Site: brandenburg
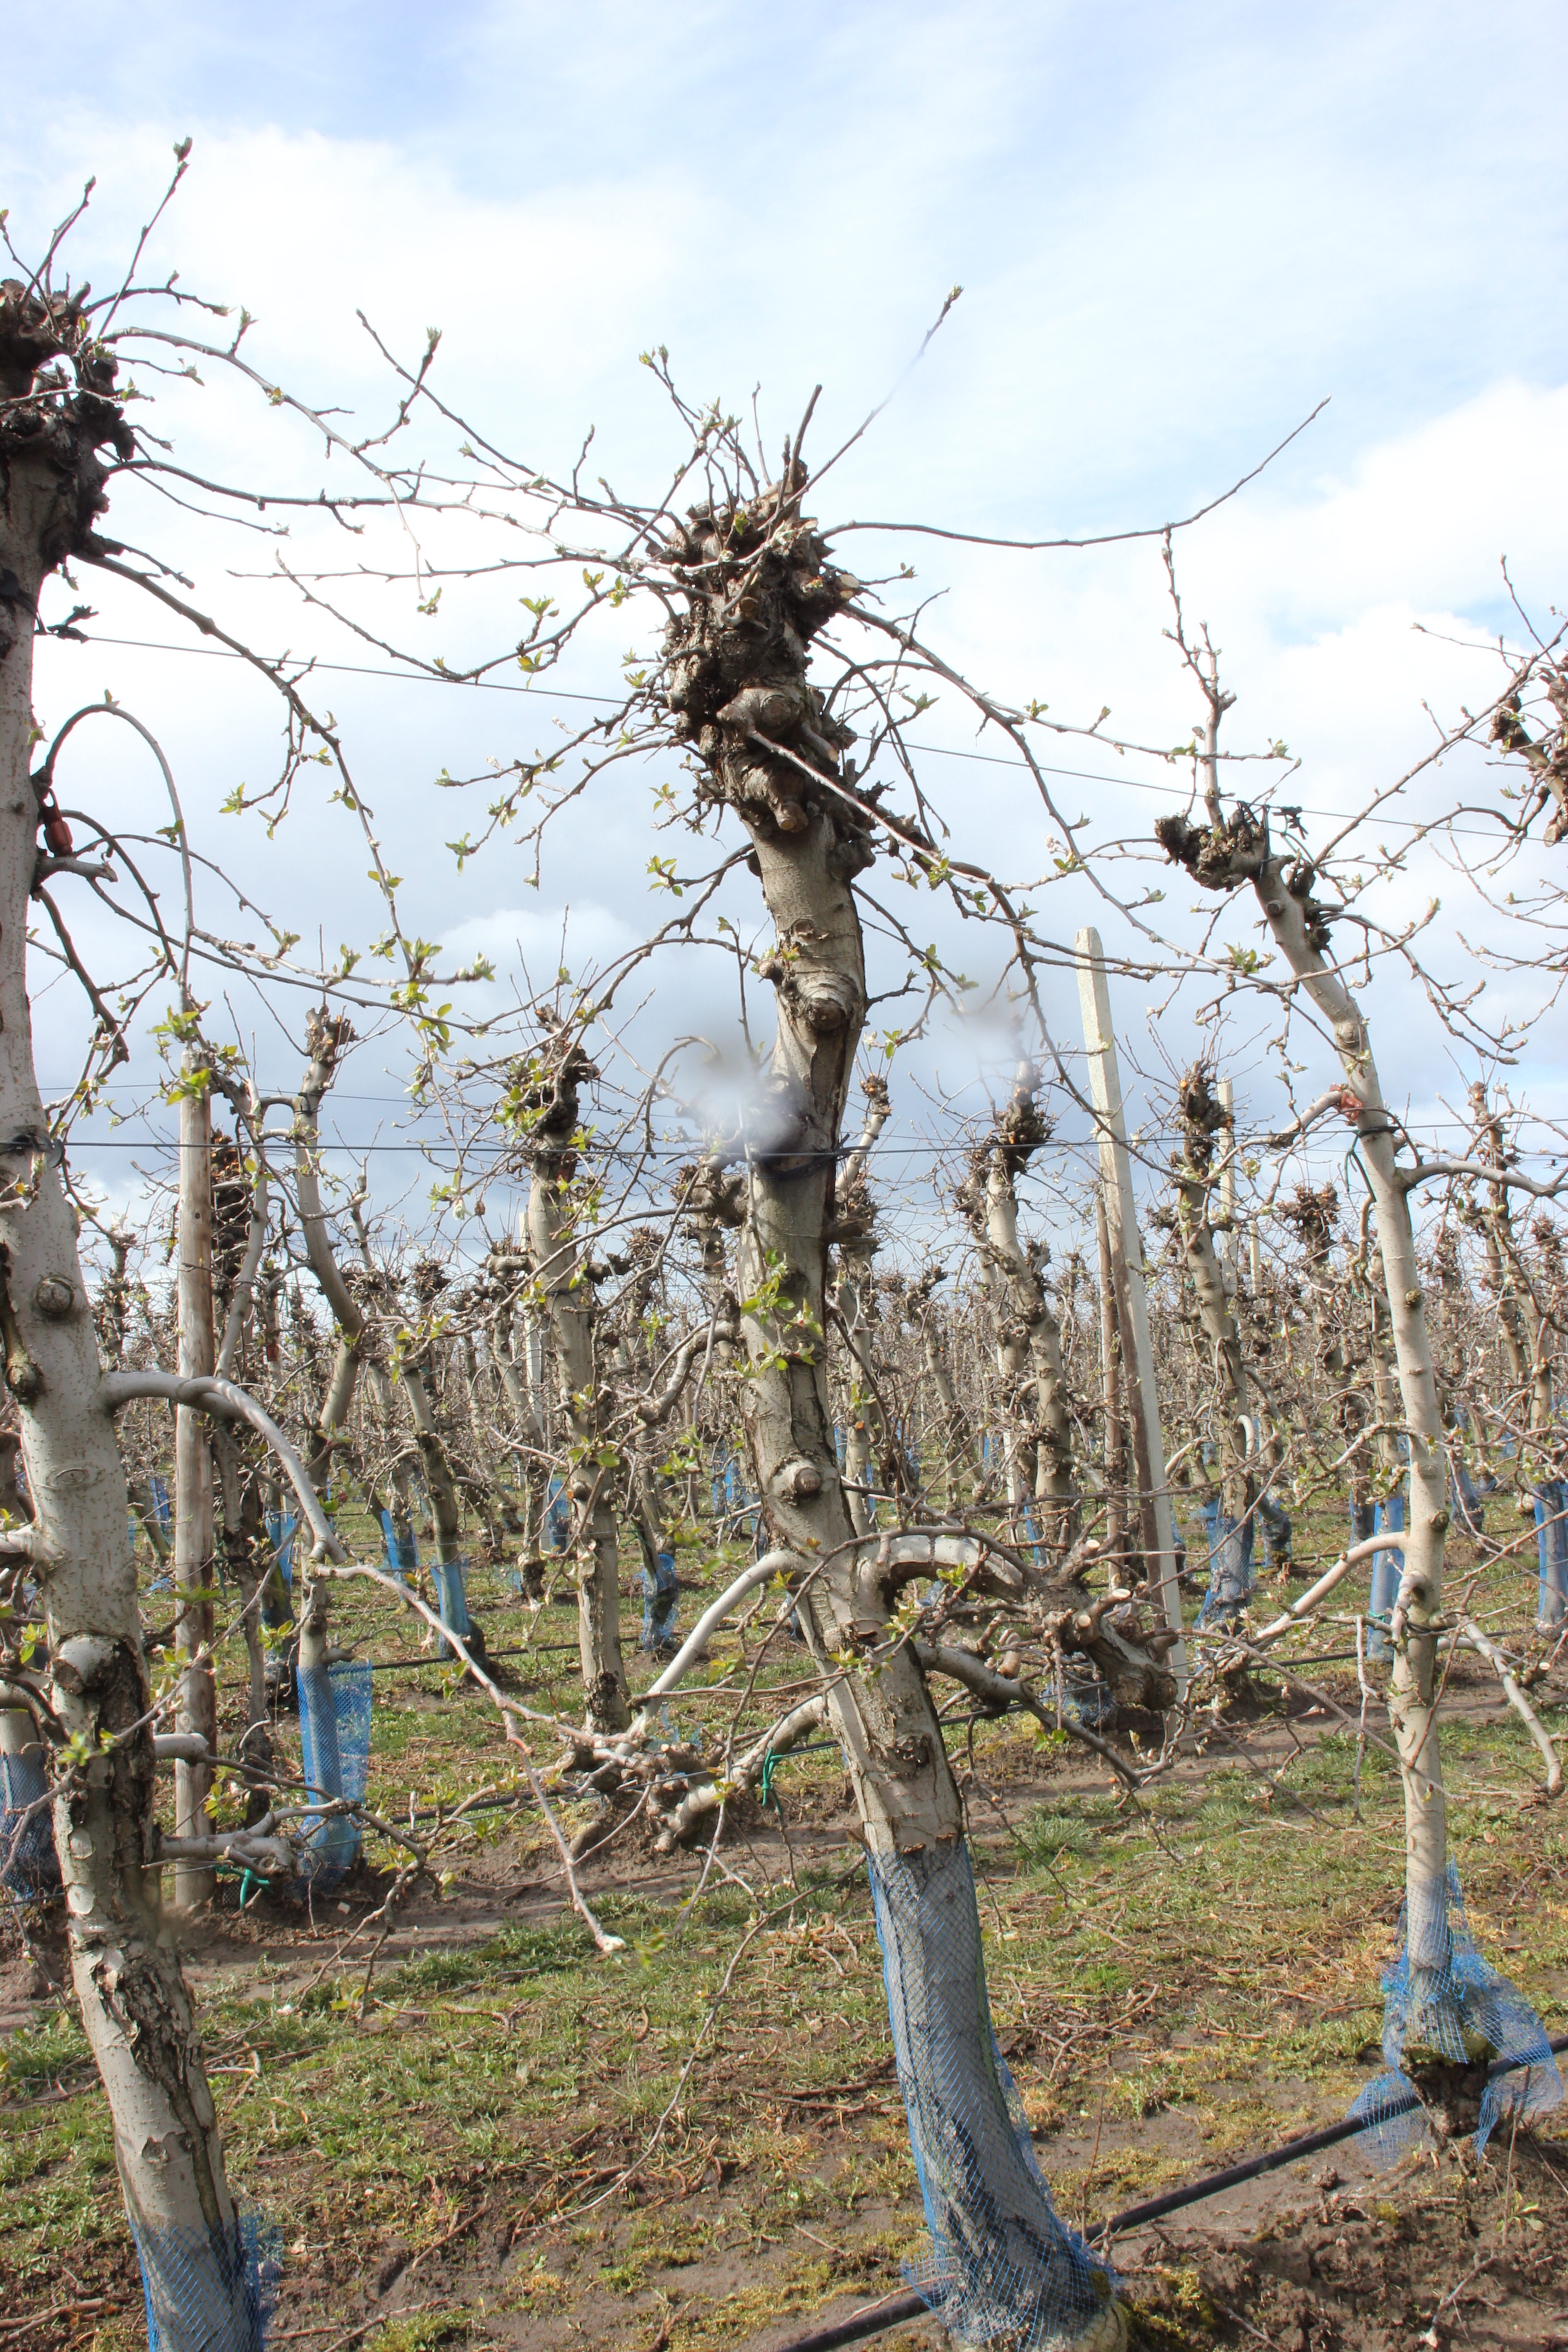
Growth stage (BBCH 55): Inflorescence emergence